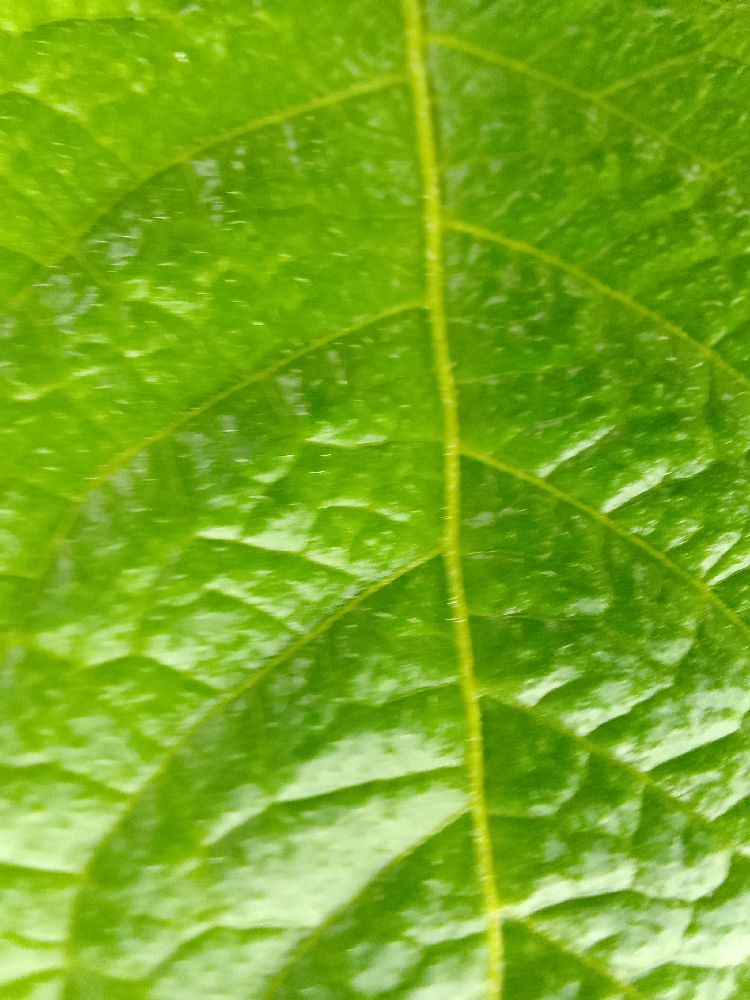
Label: Healthy